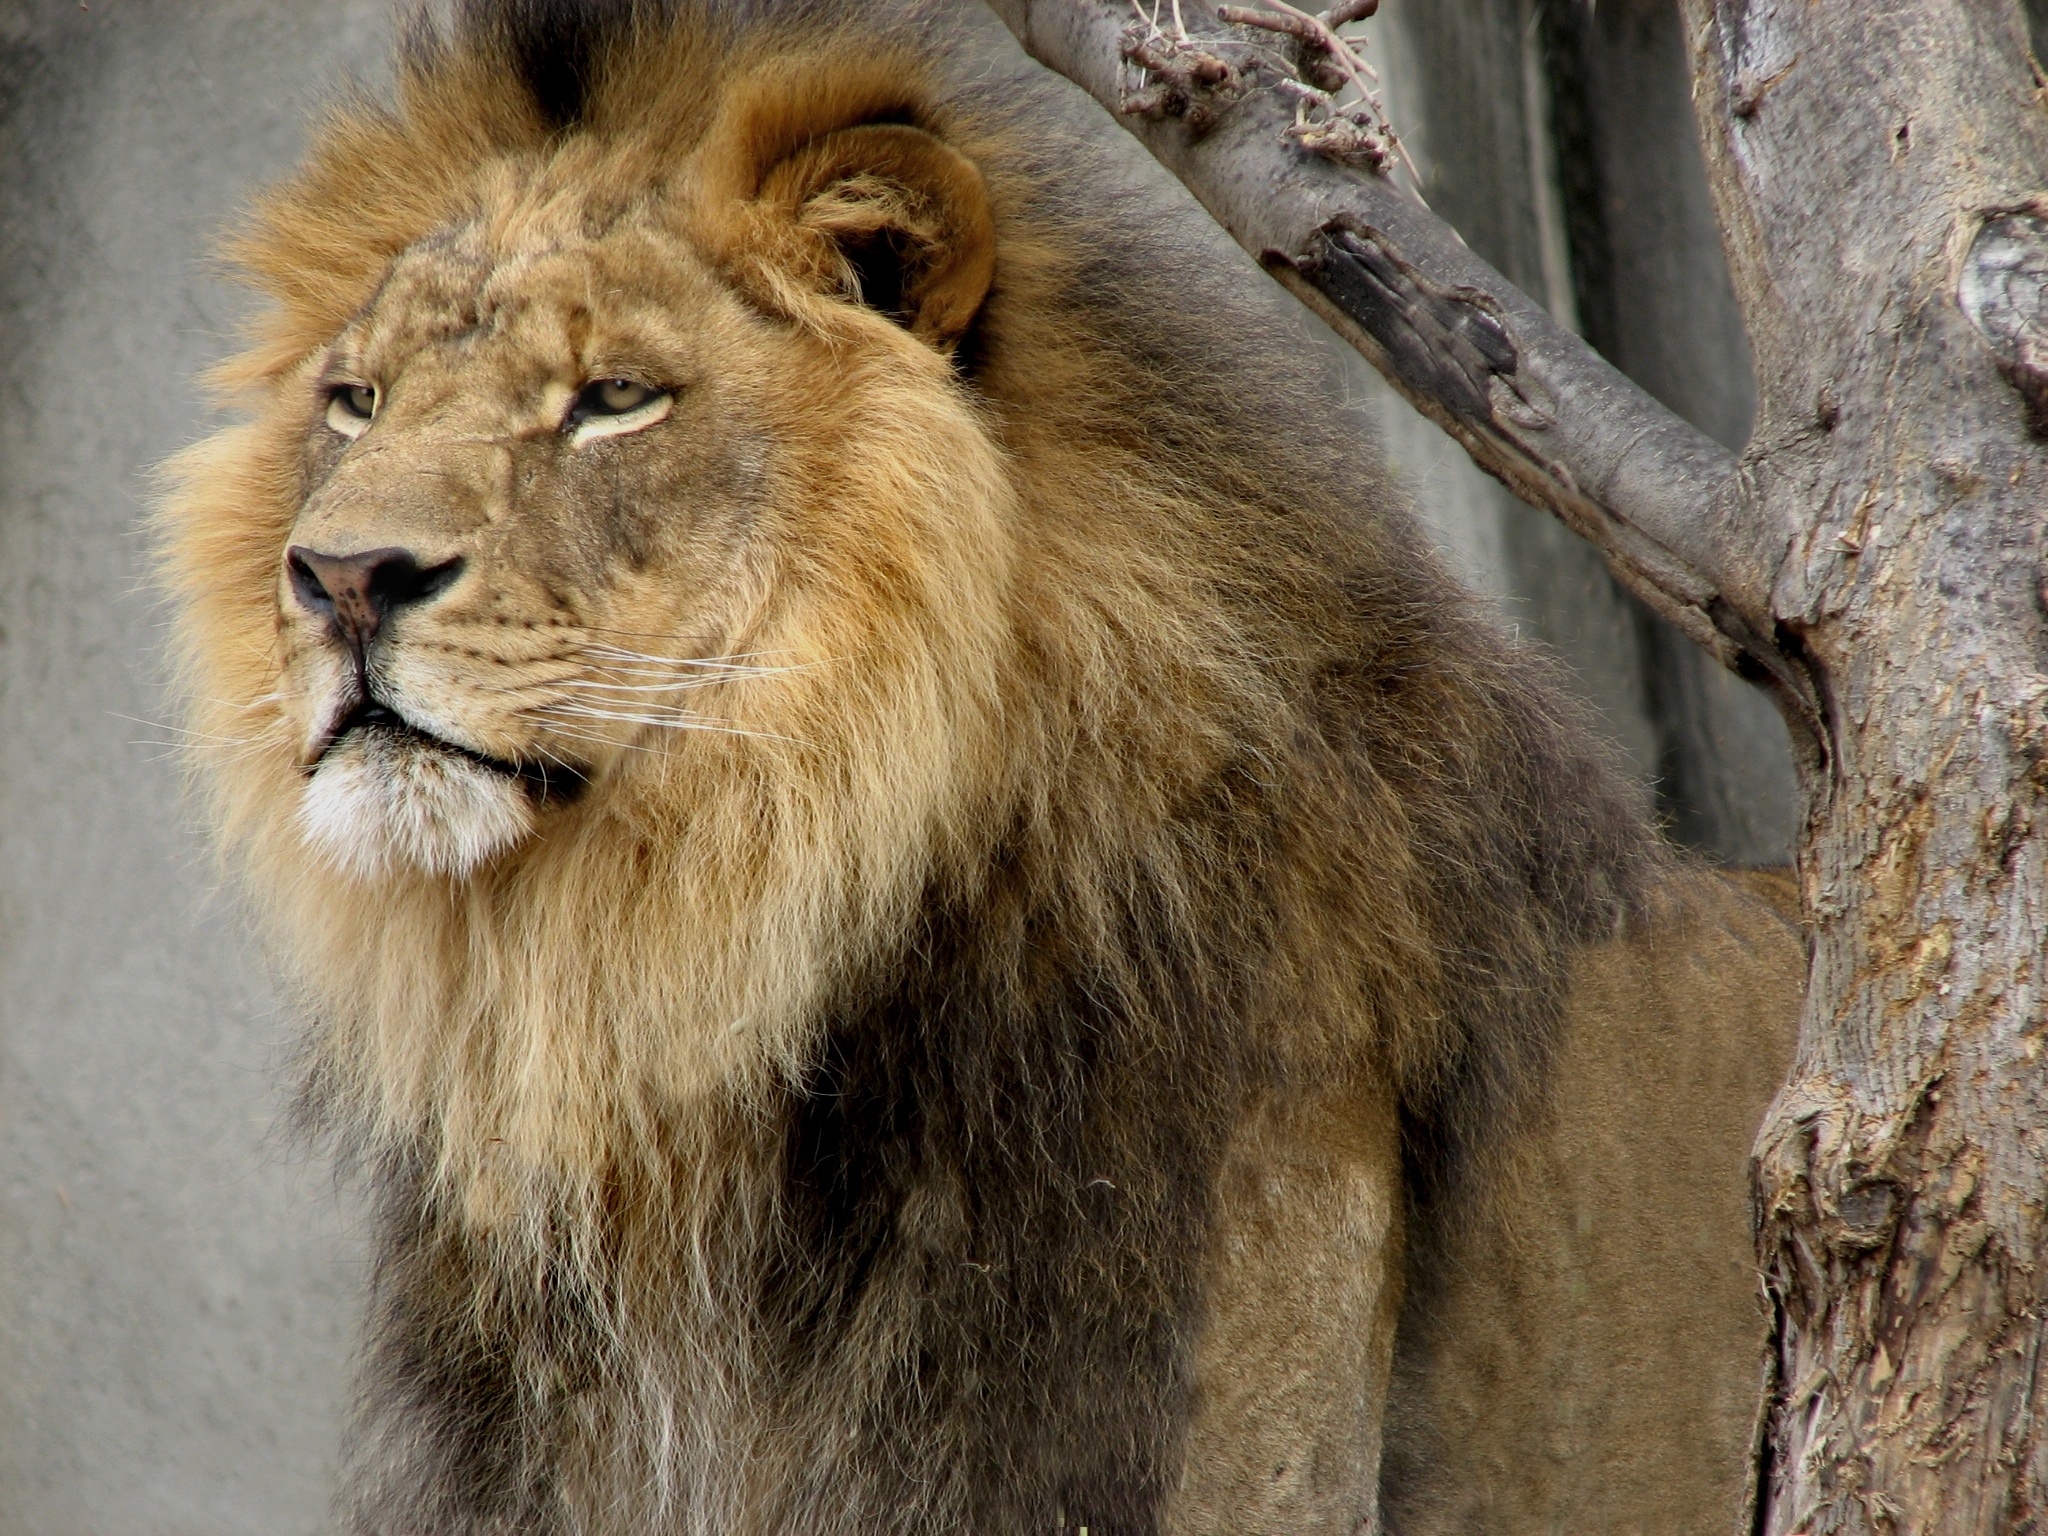
nature, looking, male, wildlife, zoo, mammal, mane, predator, fauna, lion, big cat, wild animal, big cats, cat like mammal, dog breed group, masai lion